Ernst II, Prince of Hohenlohe-Langenburg

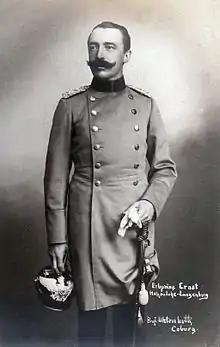
Ernst II, when Hereditary Prince

Ernst, 7th Prince of Hohenlohe-Langenburg (Ernst Wilhelm Friedrich Carl Maximilian, 7. Fürst zu Hohenlohe-Langenburg; 13 September 1863 – 11 December 1950) was a German aristocrat and Prince of Hohenlohe-Langenburg. He served as the Regent of the Duchy of Saxe-Coburg and Gotha during the minority of his wife's cousin, Duke Charles Edward, from 1900 to 1905.